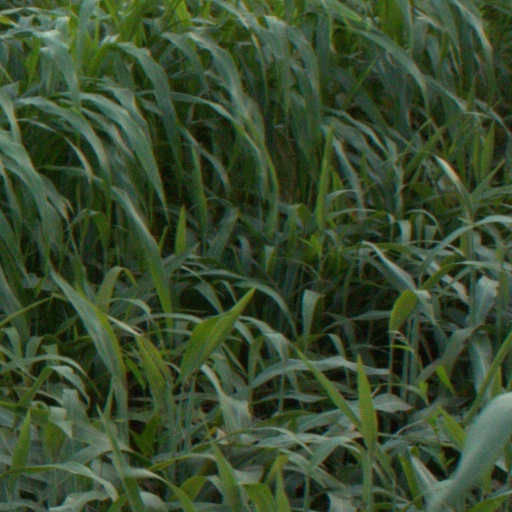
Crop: sorghum